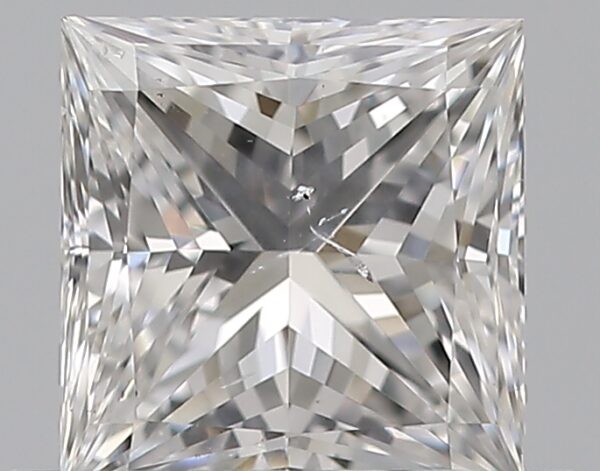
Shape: princess
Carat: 0.63
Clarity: SI1
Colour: E
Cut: EX
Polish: EX
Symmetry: VG
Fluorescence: N
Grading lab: GIA
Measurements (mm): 4.82 x 4.69 x 3.42